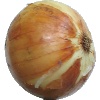
Label: white_onion